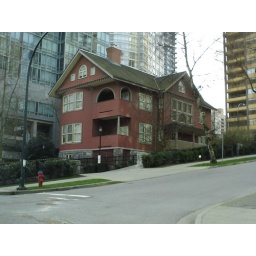
This house was standing in the middle of a bunch of high rise condos/apartments.